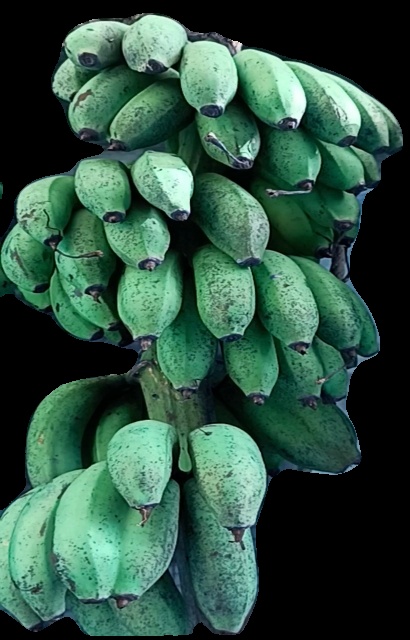
Variety: rasbale
Grade: grade2